Alice Kipling

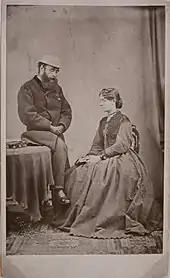
John Lockwood Kipling and Alice Kipling in India in 1870

John Lockwood Kipling and Alice MacDonald met in 1863 and courted at Rudyard Lake in Rudyard, Staffordshire, England. They married in St Mary Abbots Church, Kensington on 18 March 1865 and moved to India later the same year. They had been so moved by the beauty of the Rudyard Lake area that when their first child was born they named him after it. Two of Alice's sisters married artists: Georgiana was married to the painter Edward Burne-Jones, and her sister Agnes to Edward Poynter. Kipling's most famous relative was his first cousin, Stanley Baldwin, who was Conservative Prime Minister three times in the 1920s and '30s. He was the son of Alice's sister Louisa and her husband Alfred Baldwin.